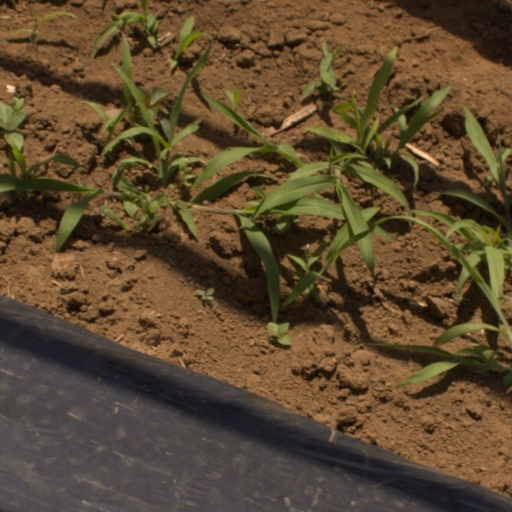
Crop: Jerusalem artichoke